Henry Halleck

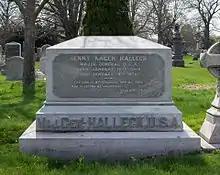
Burial site at Green-Wood Cemetery in Brooklyn, New York

In Halleck's defense, his subordinate commanders in the Eastern Theater, whom he did not select, were reluctant to move against General Robert E. Lee and the Army of Northern Virginia. Many of his generals in the West, other than Grant, also lacked aggressiveness. And despite Lincoln's pledge to give the general in chief full control, both he and Secretary of War Edwin M. Stanton micromanaged many aspects of the military strategy of the nation. Halleck wrote to Sherman in February 1864, "I am simply a military advisor of the Secretary of War and the President, and must obey and carry out what they decide upon, whether I concur in their decisions or not. As a good soldier I obey the orders of my superiors. If I disagree with them I say so, but when they decide, it is my duty faithfully to carry out their decision." However, biographer John F. Marszalek points out that this role was one that Halleck had crafted for himself by his failure to take responsibility and issue orders to his subordinates. Lincoln and Stanton had brought Halleck to Washington to command the Union armies and get results such as he had in the West, but Halleck drew back from the task.